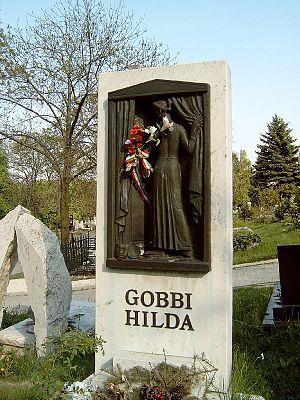
Hilda Gobbi, née à 6 juin 1913 à Budapest et morte le 13 juillet 1988 dans la même ville, est une actrice hongroise connue pour ses rôles de femmes âgées. Membre de la Résistance hongroise pendant la Seconde Guerre mondiale, elle contribua aussi à des œuvres caritatives, comme une maison de retraite pour acteurs.
Le cimetière de Farkasrét est l'un des plus célèbres cimetières de Budapest. Situé à Buda, dans le quartier de Farkasrét, il fut ouvert en 1894 et est remarquable pour la vue spectaculaire qu'il offre sur la ville.